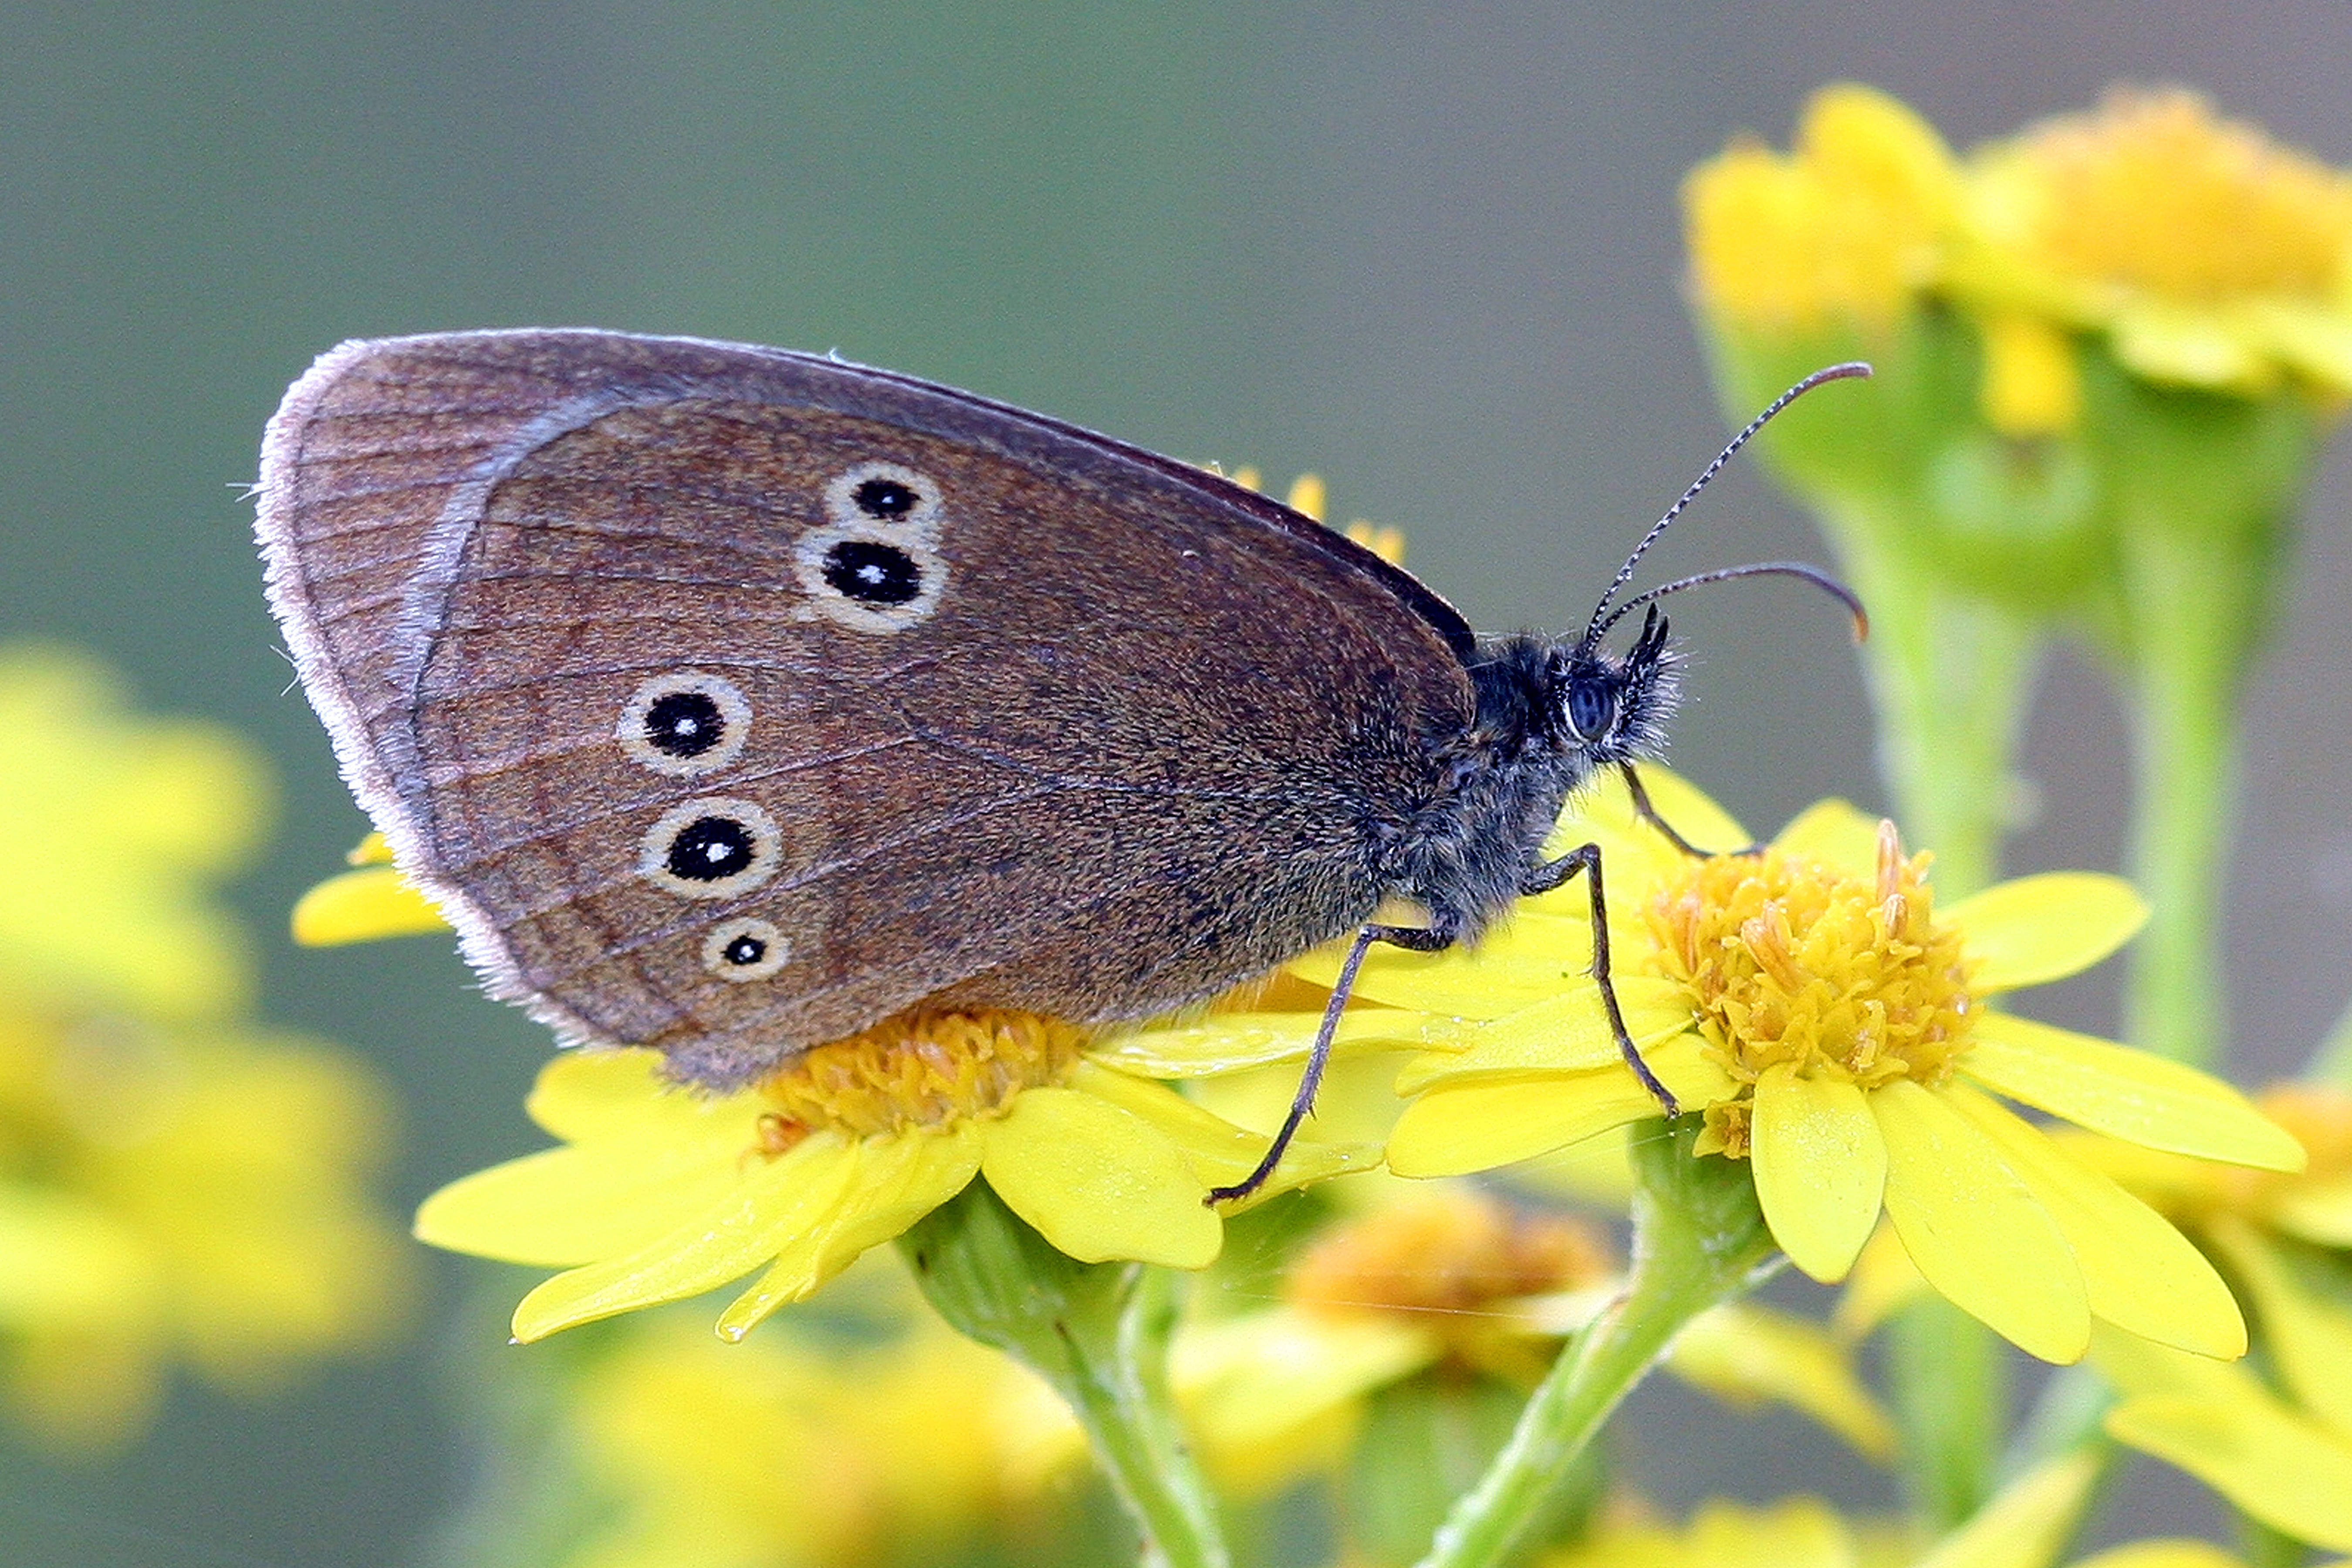
mac, nature, wing, flower, summer, insect, butterfly, close, fauna, invertebrate, close up, nectar, pieridae, antennae, macro photography, arthropod, pollinator, moths and butterflies, lycaenid, brush footed butterfly, colias